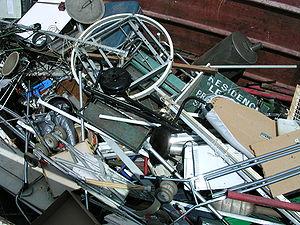
Ferraille Italiano: Rottame Español: Chatarra
On désigne par ferraille ou déchets de métaux ferreux les débris de pièces de fer, de fonte ou d'acier. Un ferrailleur est un marchand de ferraille et divers alliages.